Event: Typhoon Ruby
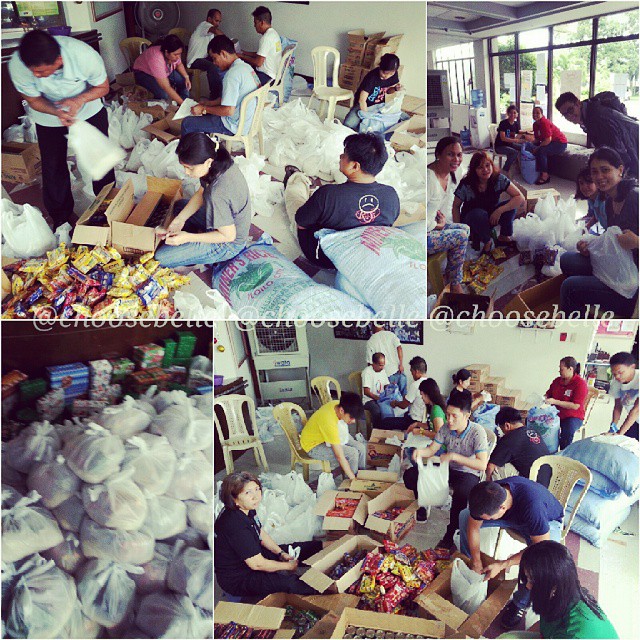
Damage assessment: no_damage